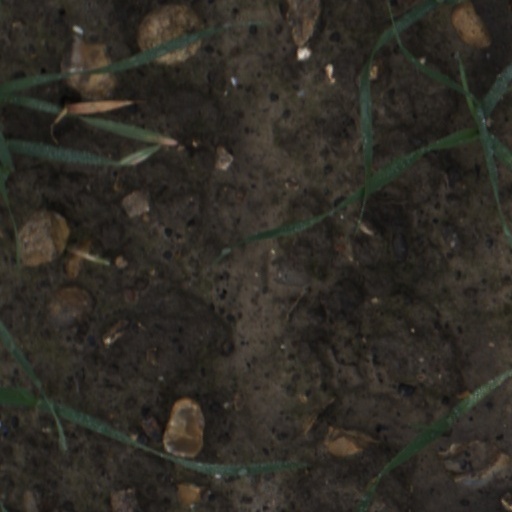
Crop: wheat